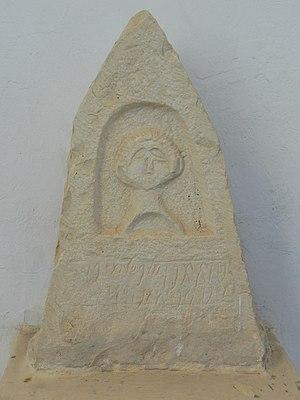
Stèle libyco-punique avec sculpture naïve et inscription
Le musée de Makthar est un petit musée tunisien, inauguré en 1967, situé sur le site archéologique de Makthar, l'antique Mactaris. Au départ simple musée de site utilisant un bâtiment construit afin d'en faire un café sur l'emplacement d'un marabout, il se compose de trois pièces dont certains éléments sont exposés à l'extérieur au sein d'un jardin lapidaire. Par ailleurs, juste derrière le musée, se trouvent les vestiges d'une basilique.